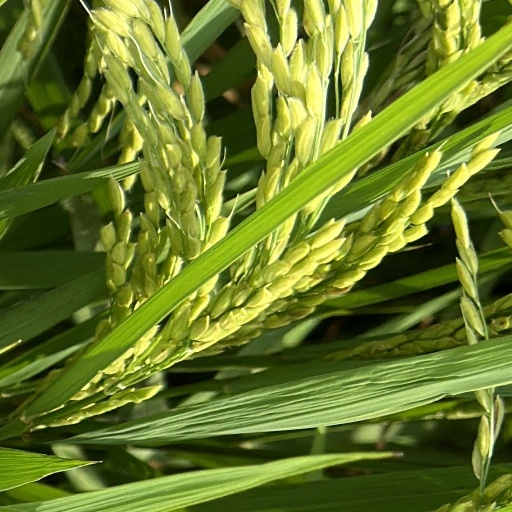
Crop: rice